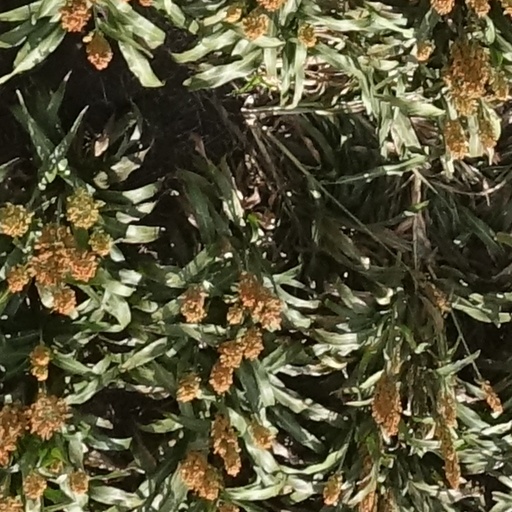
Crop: sorghum